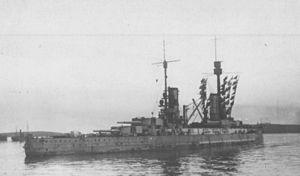
Le SMS Kaiser est le navire principal de la classe de cuirassés du même nom, construit pour la Kaiserliche Marine quelques années avant le déclenchement de la Première Guerre mondiale.